List of reportedly haunted paintings

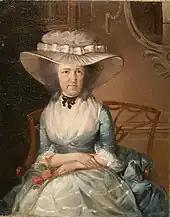
William Johnson's portrait of Henrietta Nelson

Henrietta Nelson (1734–1816) died by falling down a flight of stairs in her home at Yaxley Hall in the English town of Eye, and was buried in a mausoleum on the property, according to her wishes. However, years later, new owners moved in and destroyed the mausoleum, moving her remains to a nearby church. According to legend, Nelson has haunted the grounds ever since, trying to return home to her desired resting place.